Cheetah (character)

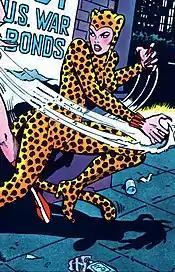
The Priscilla Rich incarnation of Cheetah as depicted in "Wonder Woman" #230 (1977); art by Vince Colletta and Ernie Chan.

Priscilla has several further run-ins with Wonder Woman before giving up her criminal identity and retiring to her North Shore Maryland mansion. Kobra attempts to recruit Rich for his organization, only to find that she has become a recluse and invalid. Before Priscilla can unburden herself of having hidden her past as the Cheetah, she dies.